Killarney

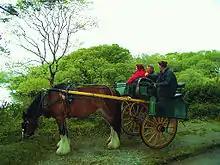
Tourists near Ross Castle

In 1858, Irish born Victorian journalist, Samuel Carter Hall named O'Sullivan's Hotel and the Innisfallen rather than the Hibernia and Torc, but Isaac Slater also named the Hibernia in 1846. At the time he was writing, tours of the Ring of Kerry were already an industry and Killarney was considered the starting point of the circuitous route. He was fascinated by the horses' endurance on the two-day trip, and leaves clear advice for other travellers;